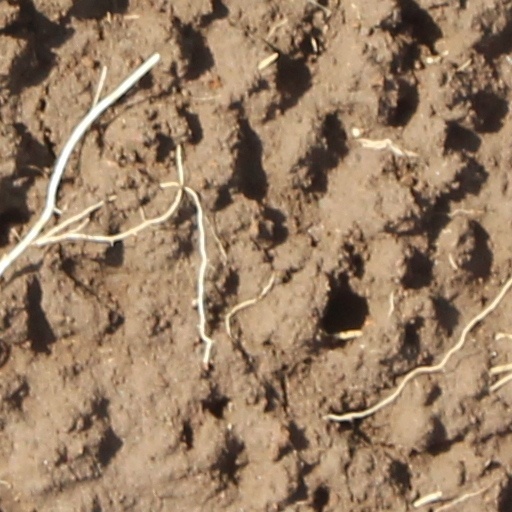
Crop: wheat